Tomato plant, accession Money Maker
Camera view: vertical (180 deg); turntable rotation: 30 degrees
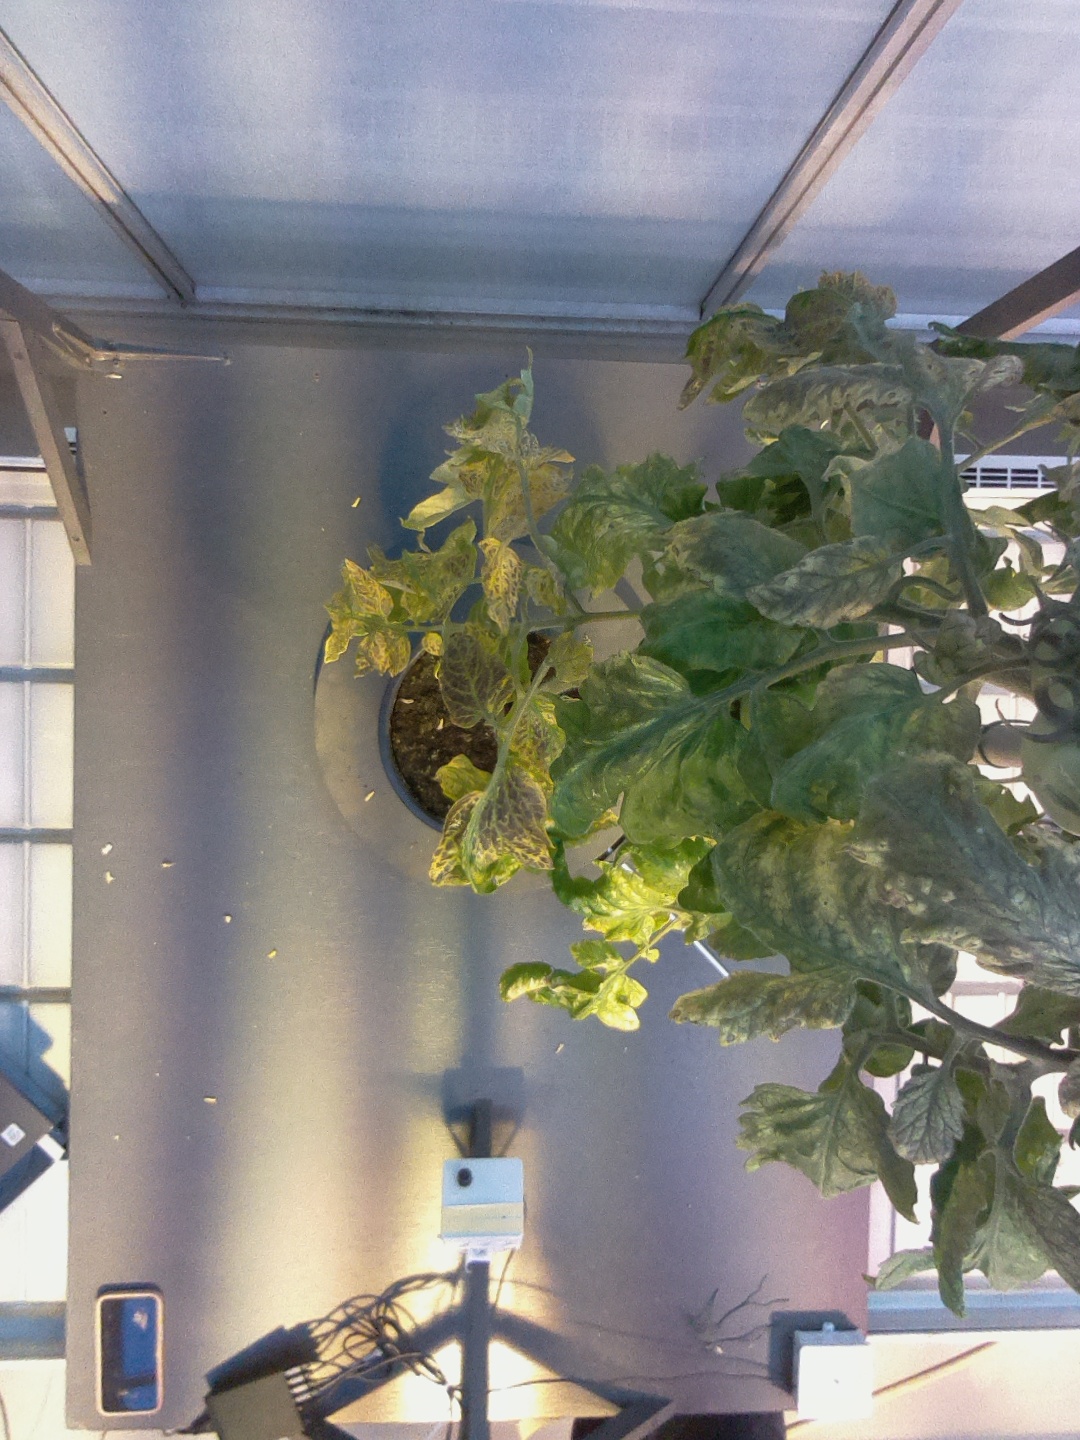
BBCH growth stage 79: 90% -100% of final fruit size